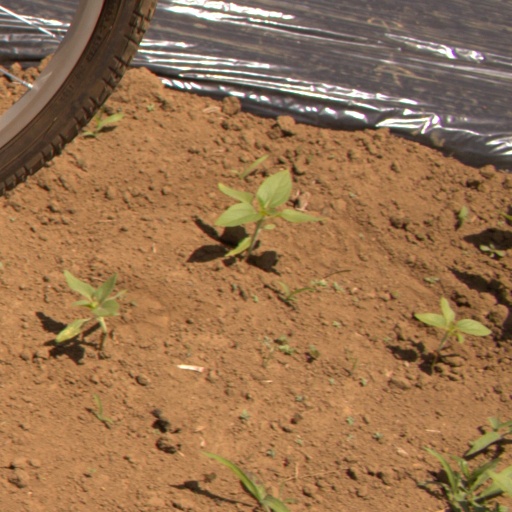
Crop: Jerusalem artichoke